Cheryl Shuman

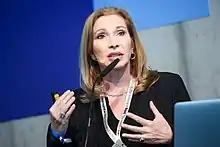
Shuman in 2019

Cheryl Shuman (born 19 March 1960) is an American businesswoman, media personality and promoter. Shuman's personal business ventures have included couponing advice, eyeglasses supplier for actors and a private marijuana club in Los Angeles called Beverly Hills Cannabis Club. She promoted herself variously as the "Coupon Queen," "Optician to the Stars," and the "Martha Stewart of Marijuana."